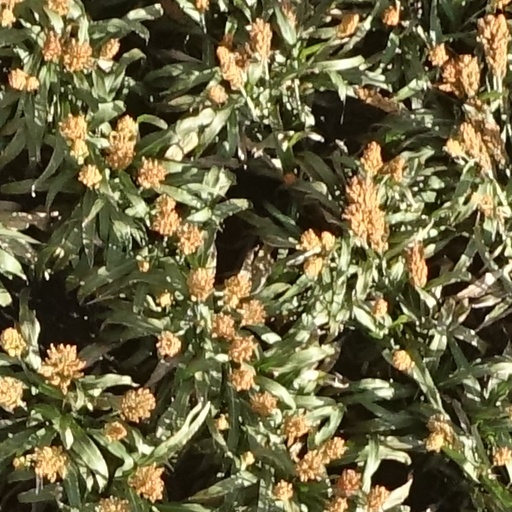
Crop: sorghum